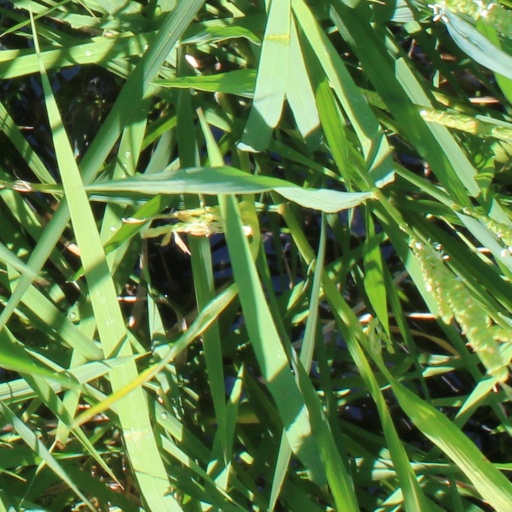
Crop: rice